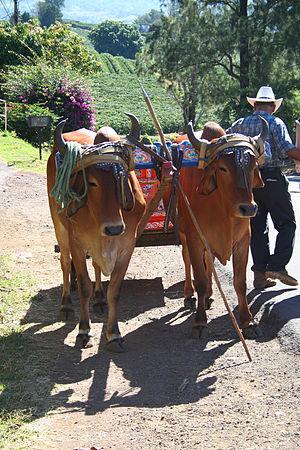
La corrida en Amérique latine s'est implantée dans les pays où l'empreinte espagnole a été la plus ancienne et la plus forte. Au Mexique, où elle a été interdite une seule fois à partir de 1867 jusqu'aux années 1880, se trouvent les plus grandes arènes du monde à Mexico avec 50 000 places, elle a continué à se développer au Venezuela malgré l'interdiction de 1894. Elle est aussi restée très populaire au Pérou avec la feria de Lima et les Arènes d'Acho, en Colombie avec les ferias de Manizales, Cali, Carthagène des Indes et Bogota, en Équateur avec les ferias de Quito et Riobamba.